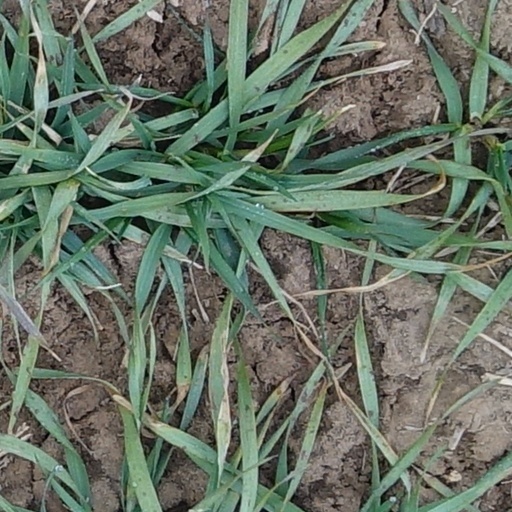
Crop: wheat